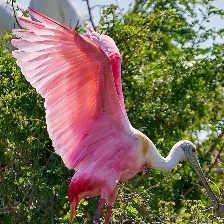
Species: ROSEATE SPOONBILL
Scientific name: PLATALEA AJAJA
ImageNet parent category: spoonbill